Davenport Neck

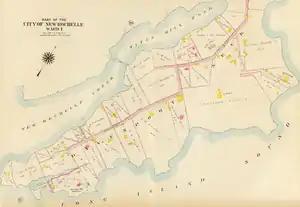

It was on the southeast and south shores of this neck that the principal Indian settlements within the limits of New Rochelle were located, primarily on the southerly side of the Neck extending from the cove at the southerly corner of Davenport Park, westerly along the shore. The largest number of stone objects of Indian manufacture collected within the City have been found here, many of them of very fine workmanship, attesting the superior culture of those who inhabited these villages. It is along the shores of Davenport Neck that the greatest number of the specimens in the Indian collection at the headquarters of the Huguenot Historical Association in the Paine Cottage were found. The presence here of articles made from material foreign to the region, in some instances coming from as far away as the Ohio Valley, shows extensive trade relations with other tribes in the West. Such objects include arrowheads, grooved and axes, stone mortars, drills, knives and scrapers.